Associação Atlética Carapebus

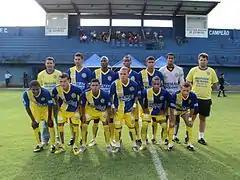
Team photo from the 2011 season

Associação Atlética Carapebus, commonly known as Carapebus, is a Brazilian football club based in Carapebus, Rio de Janeiro state.